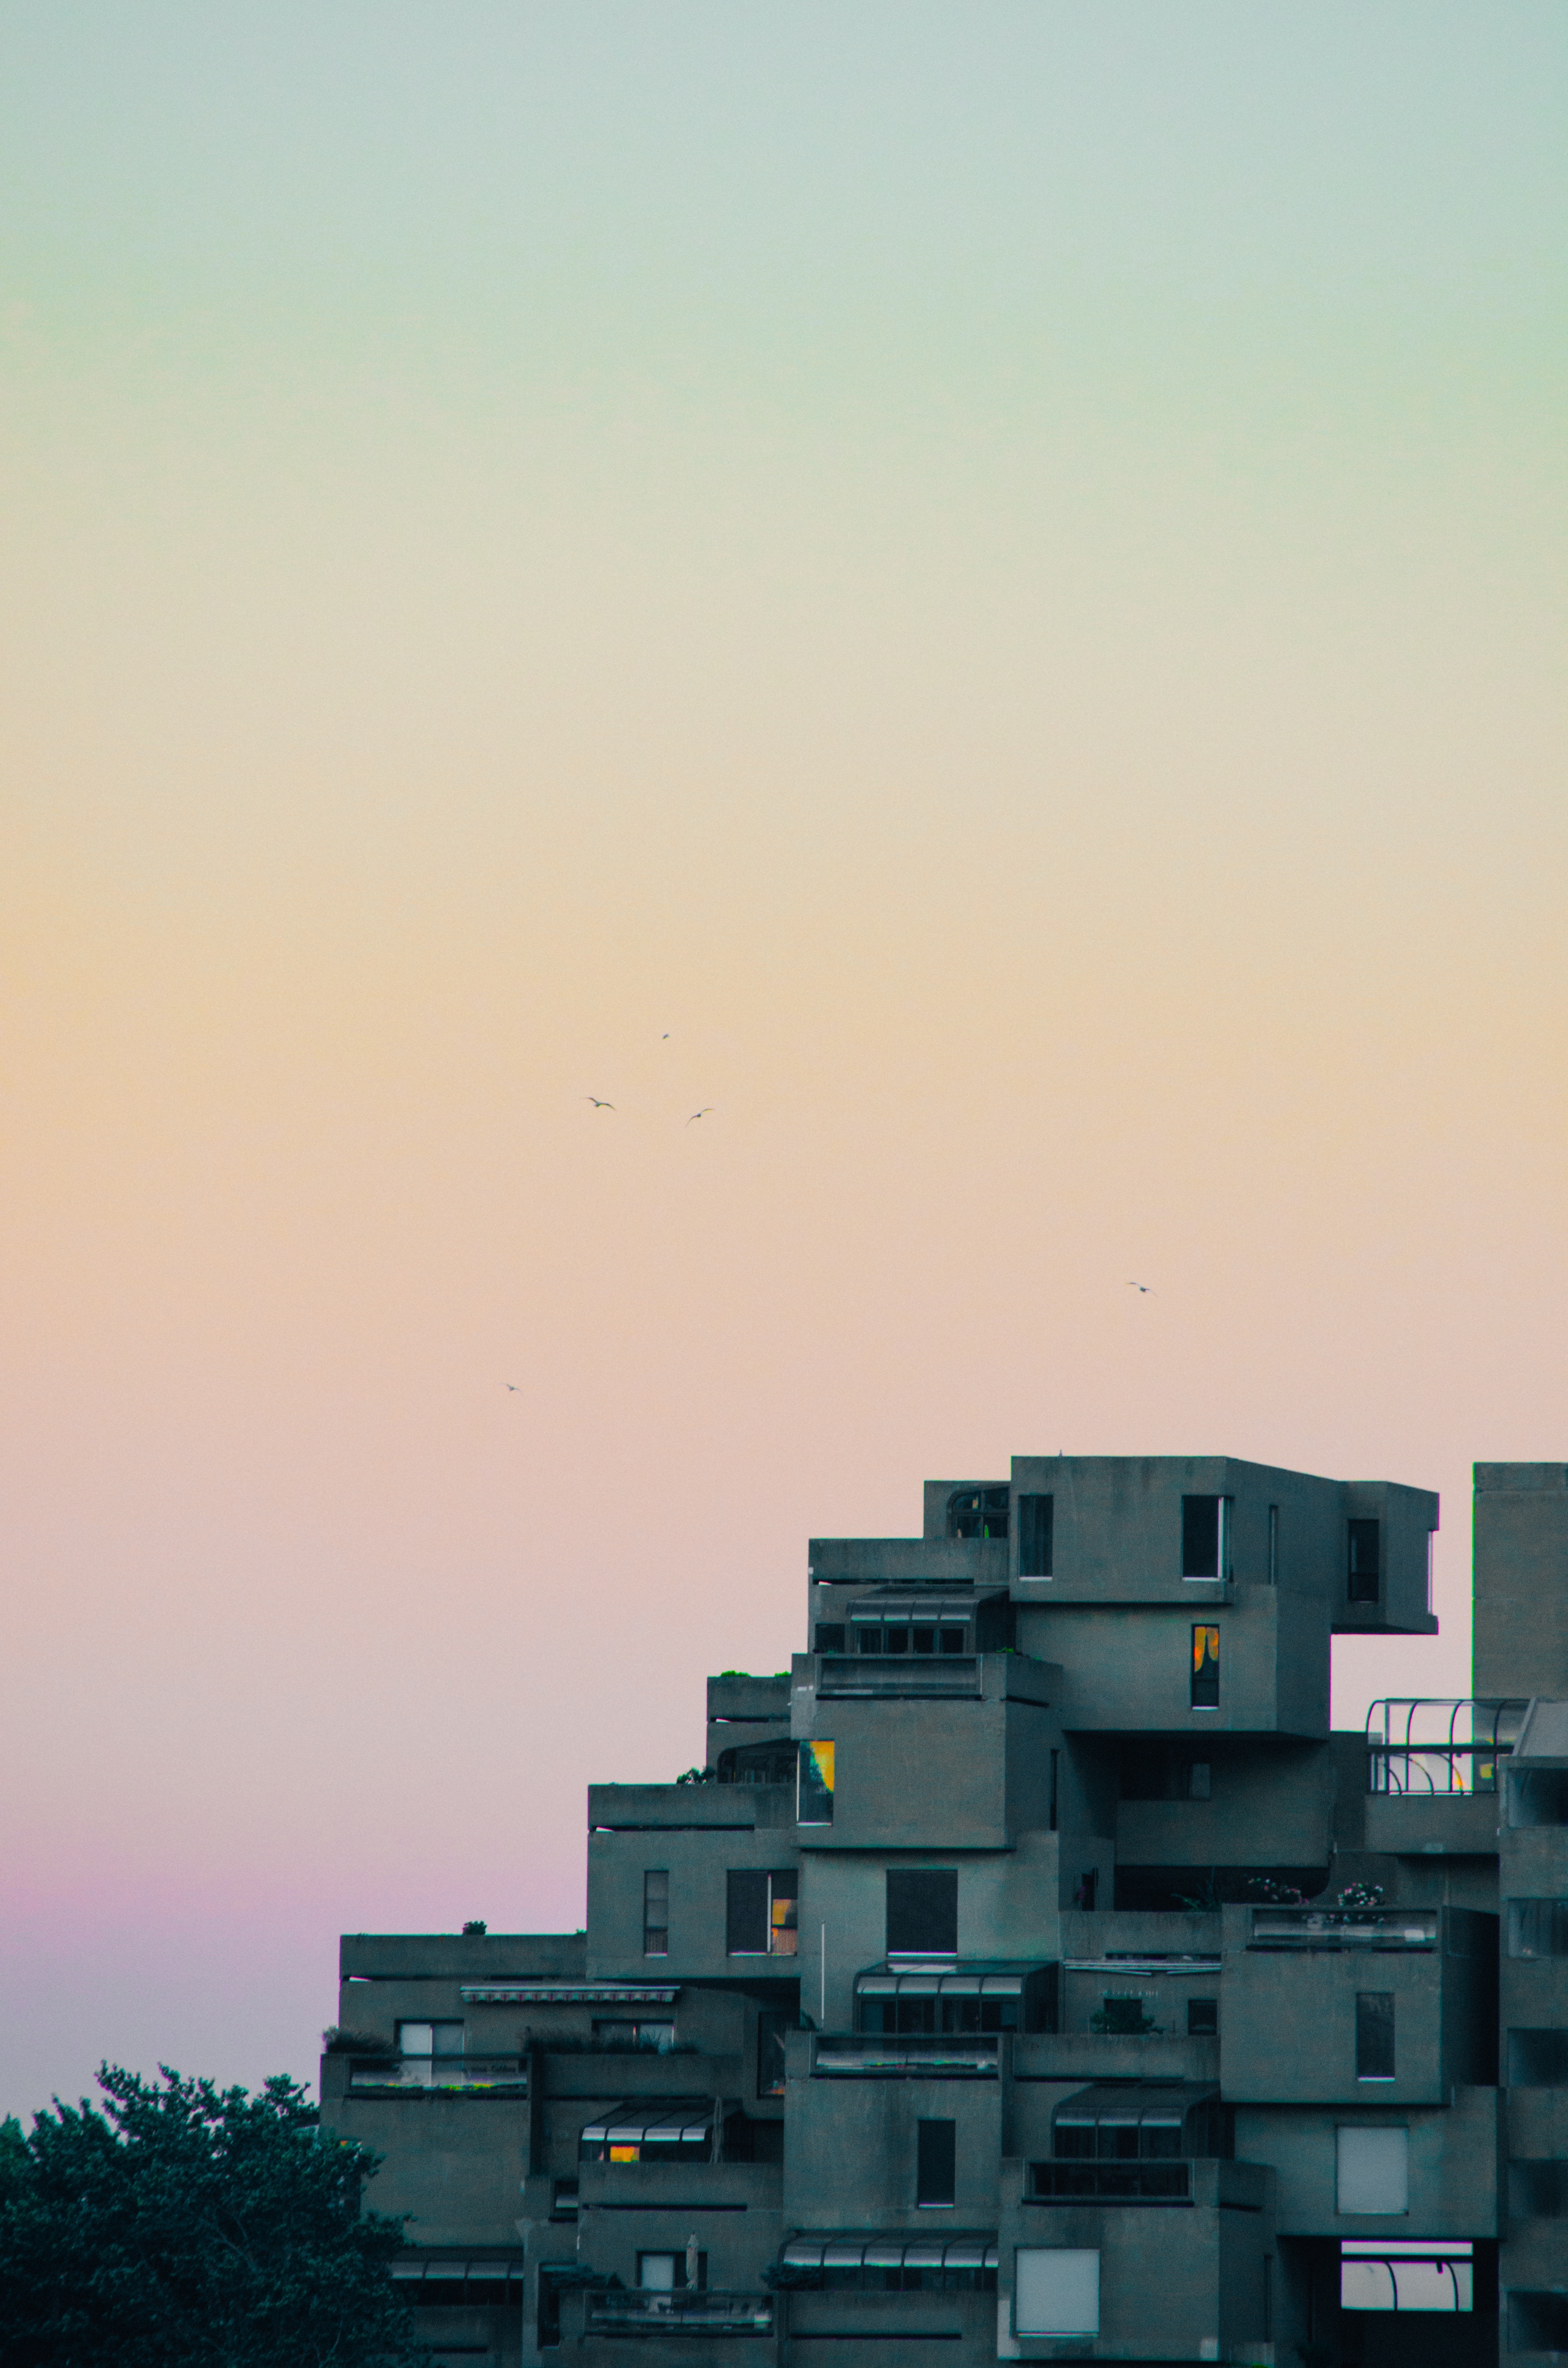
horizon, cloud, sky, sunrise, sunset, skyline, sunlight, morning, dawn, cityscape, dusk, evening, line, reflection, haze, shape, atmospheric phenomenon, atmosphere of earth